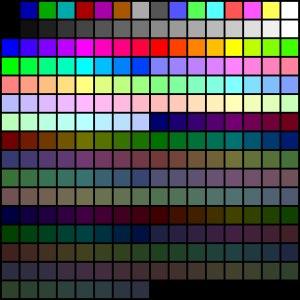
Le mode 13h est un mode de fonctionnement des cartes graphiques VGA. Le nom provient de la valeur hexadécimale 13h à assigner à l'un des registres pour passer dans ce mode.